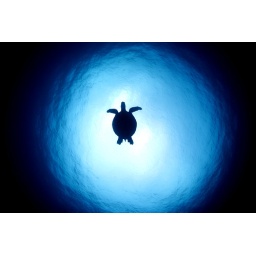
A turtle in blue sphere (part 2)